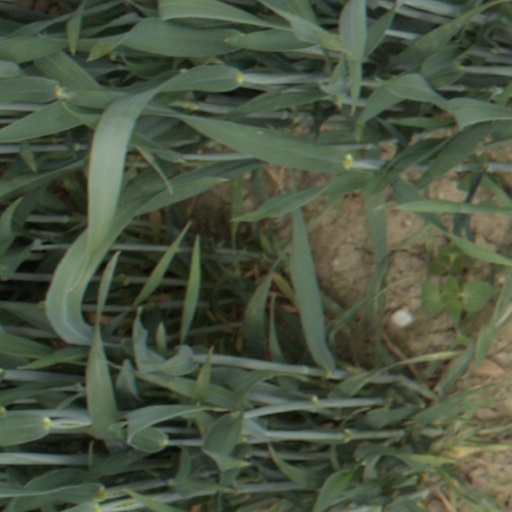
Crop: wheat